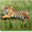
Label: tiger